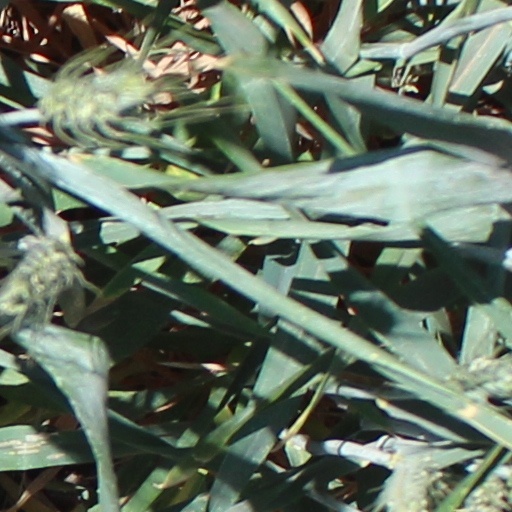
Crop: wheat